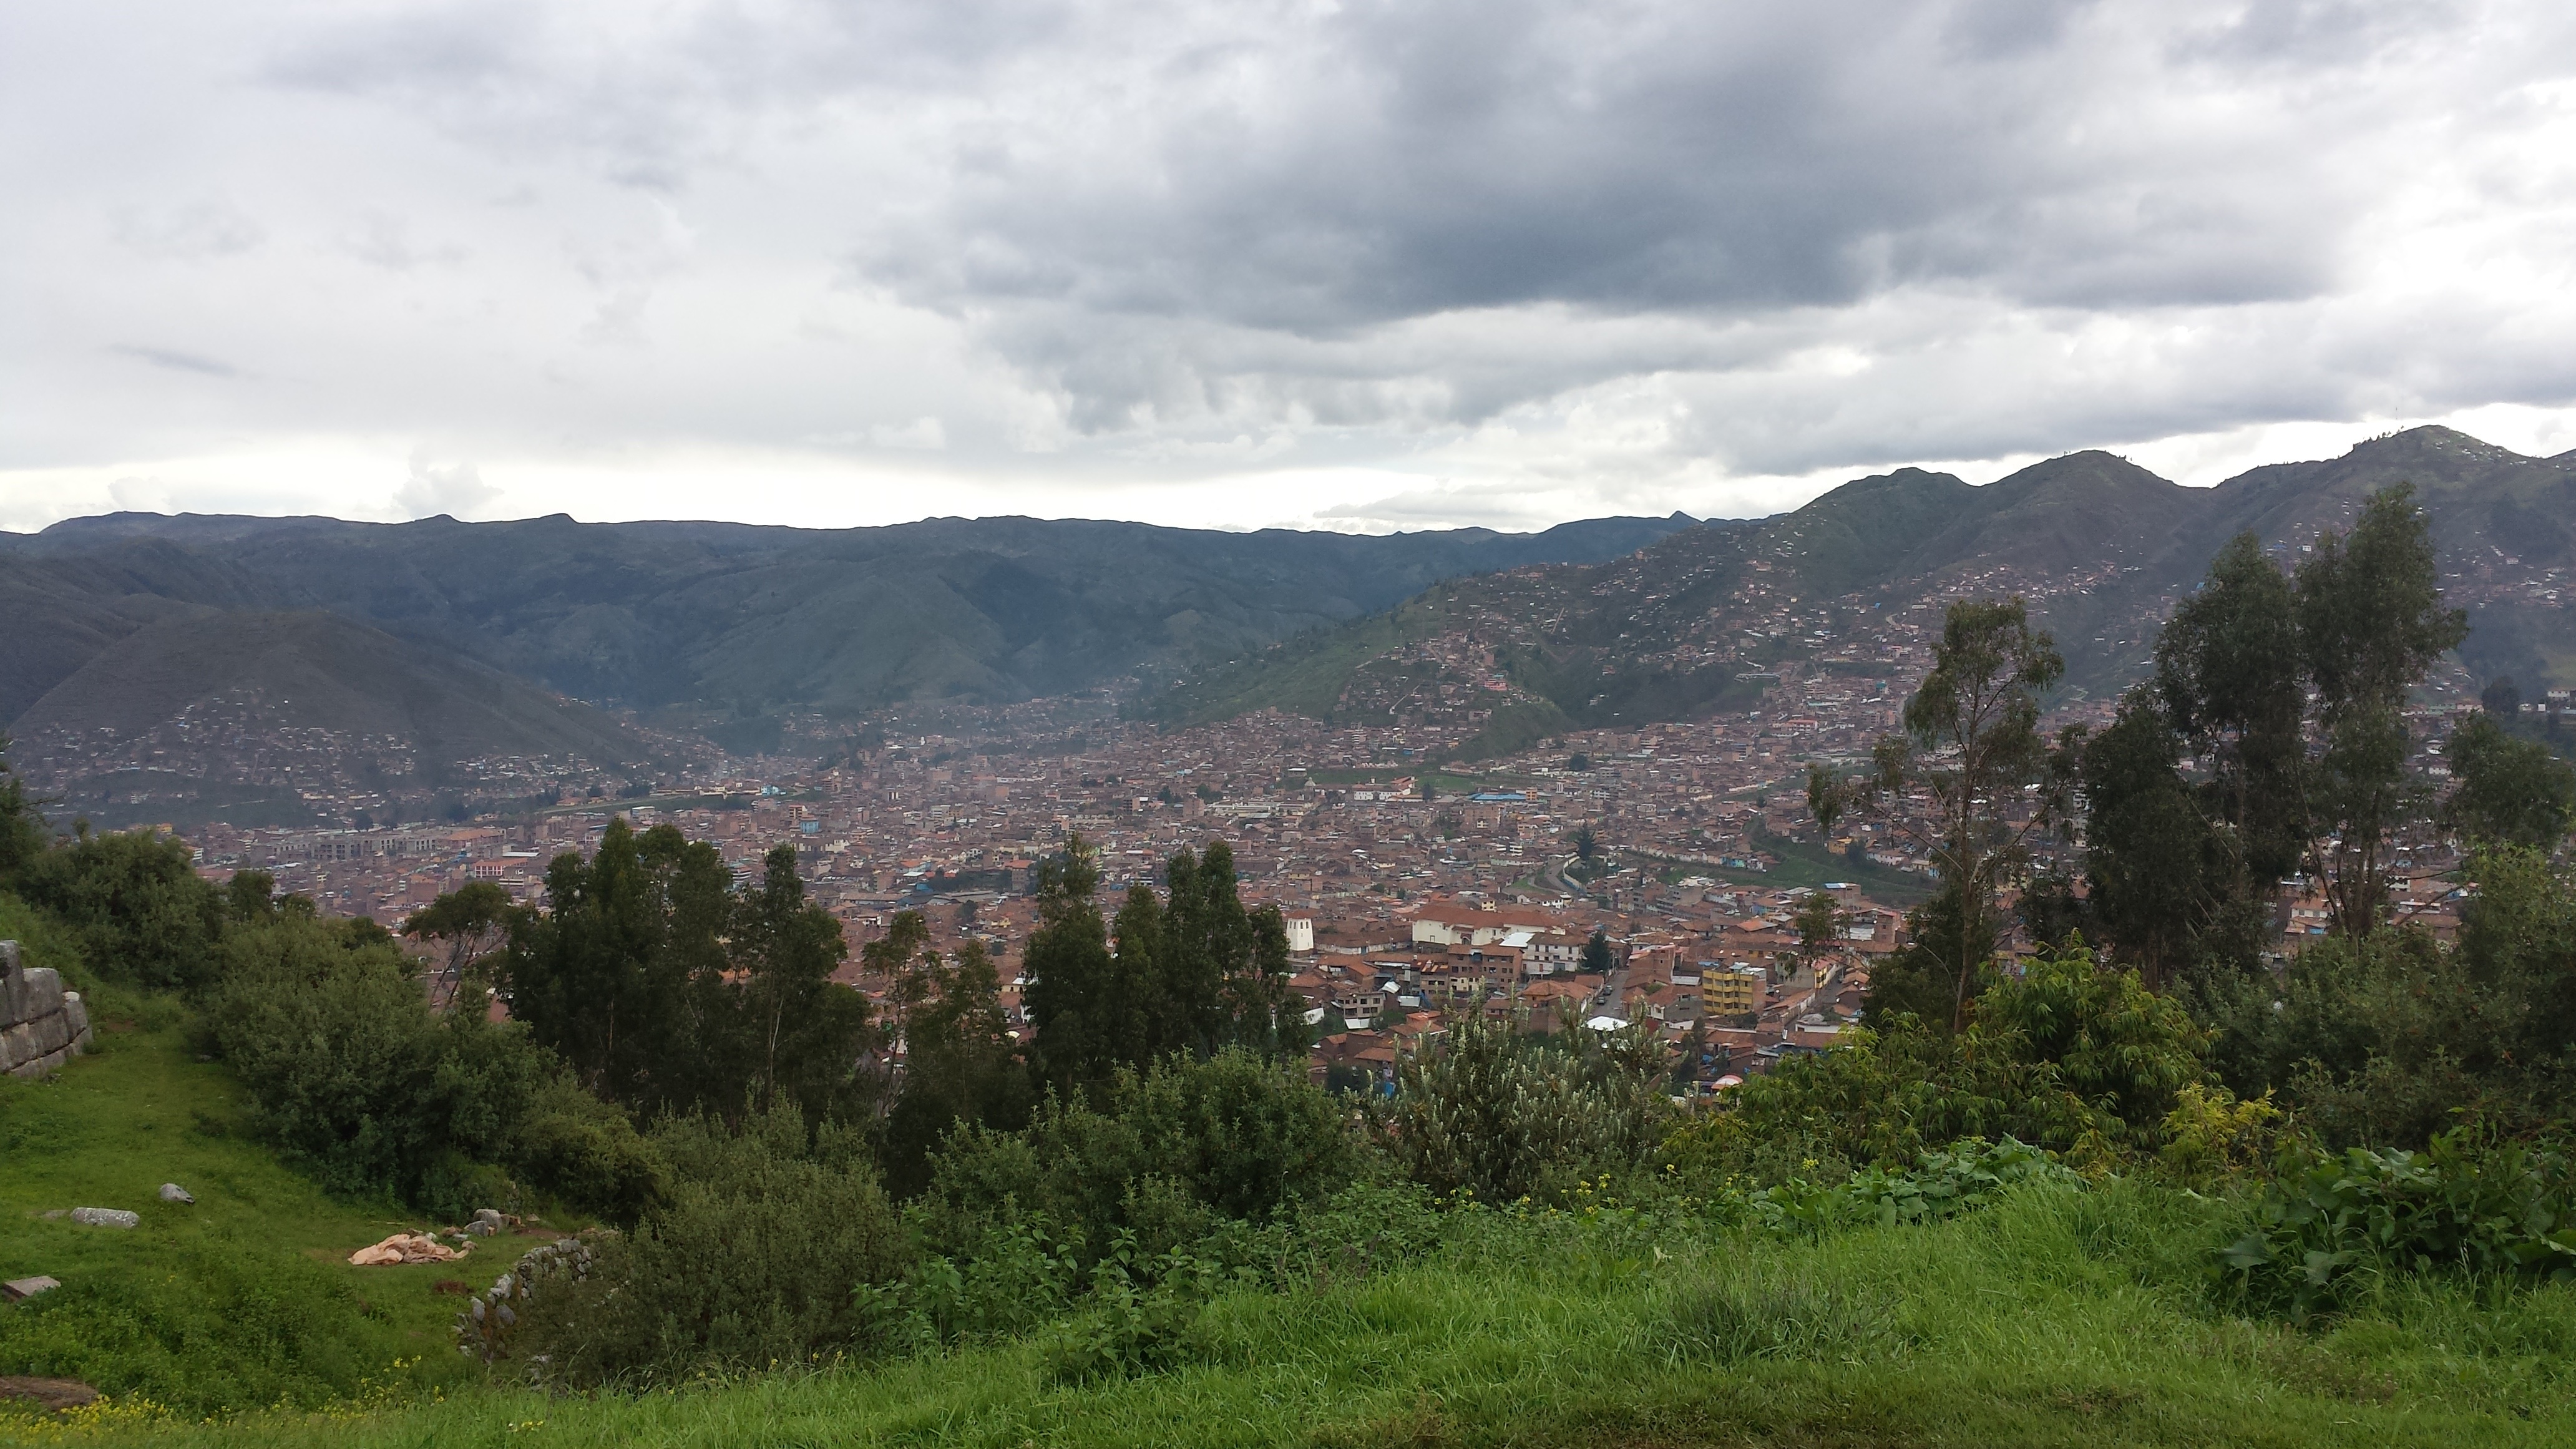
landscape, nature, wilderness, mountain, architecture, meadow, hill, building, valley, mountain range, village, religion, ancient, highland, ridge, peru, clouds, inca, alps, ruins, plateau, archeology, south america, unesco, sacred, fell, loch, andes, rural area, landform, mountain pass, cusco, quechua, cuzco, geographical feature, mountainous landforms, coricancha